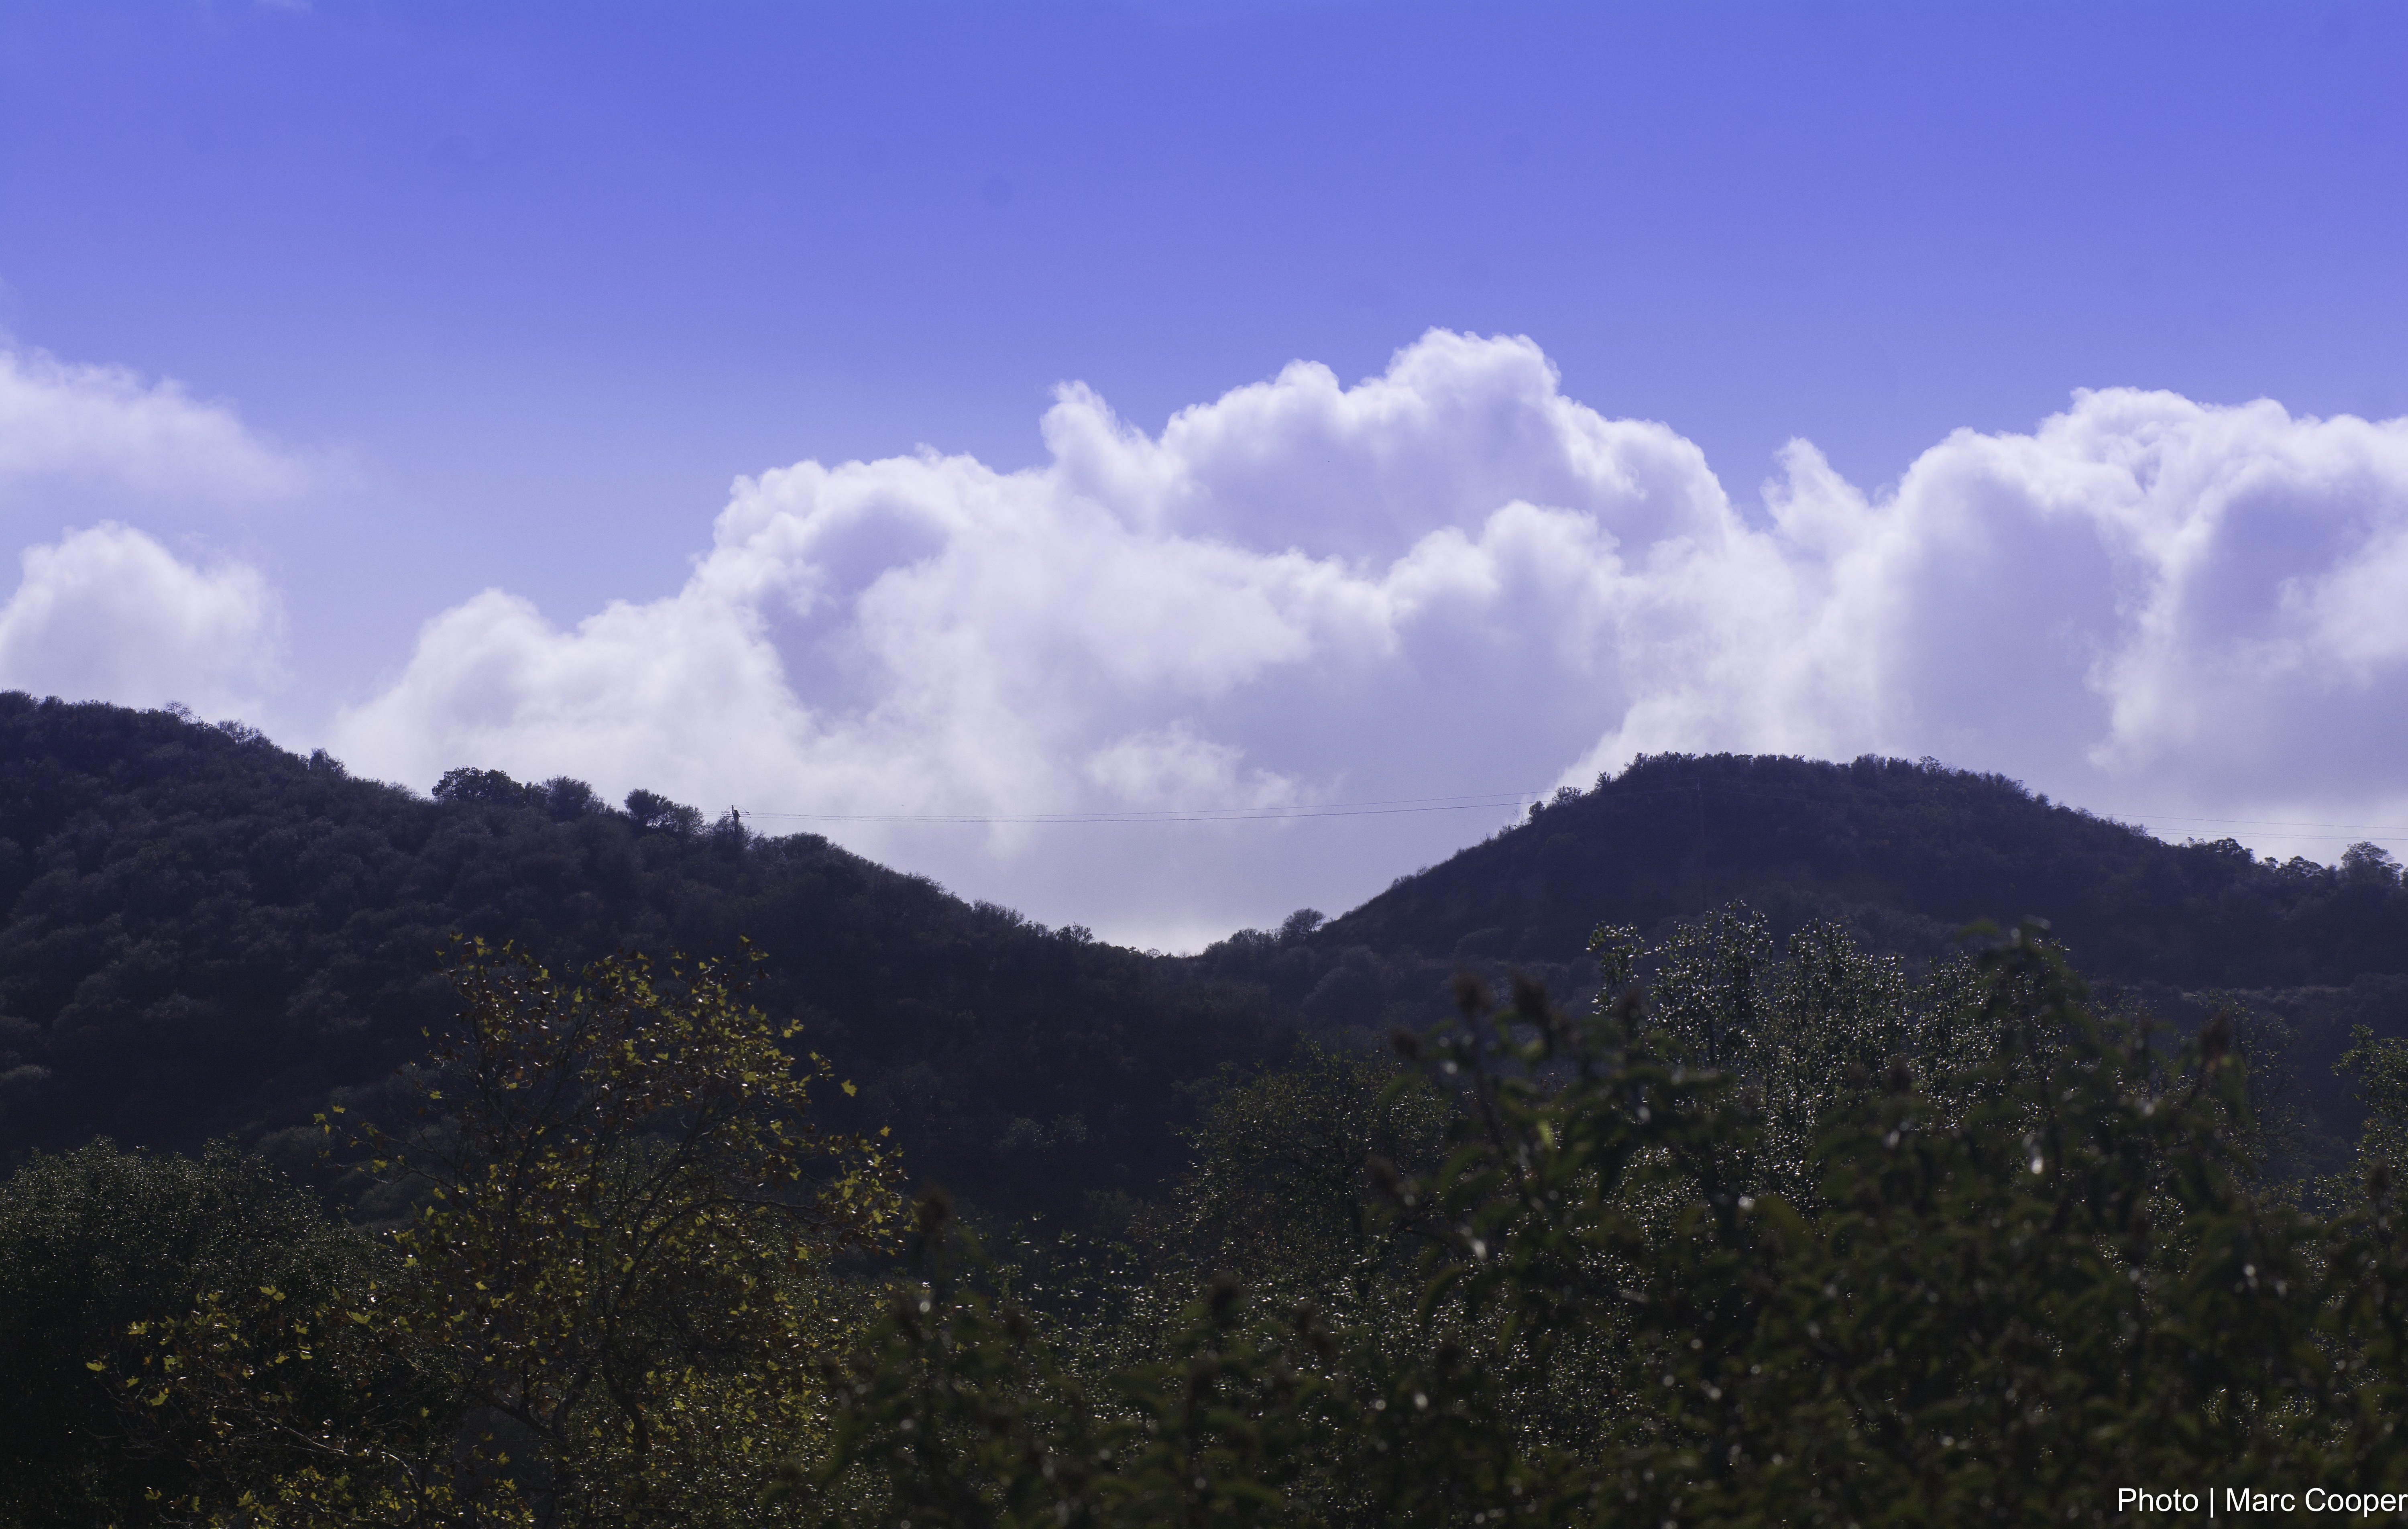
nature, forest, horizon, wilderness, mountain, cloud, sky, hill, valley, mountain range, ridge, plain, hills, clouds, mountains, plateau, losangeles, santamonicamountains, sanfernandovalley, ecosystem, landform, geographical feature, atmospheric phenomenon, mountainous landforms